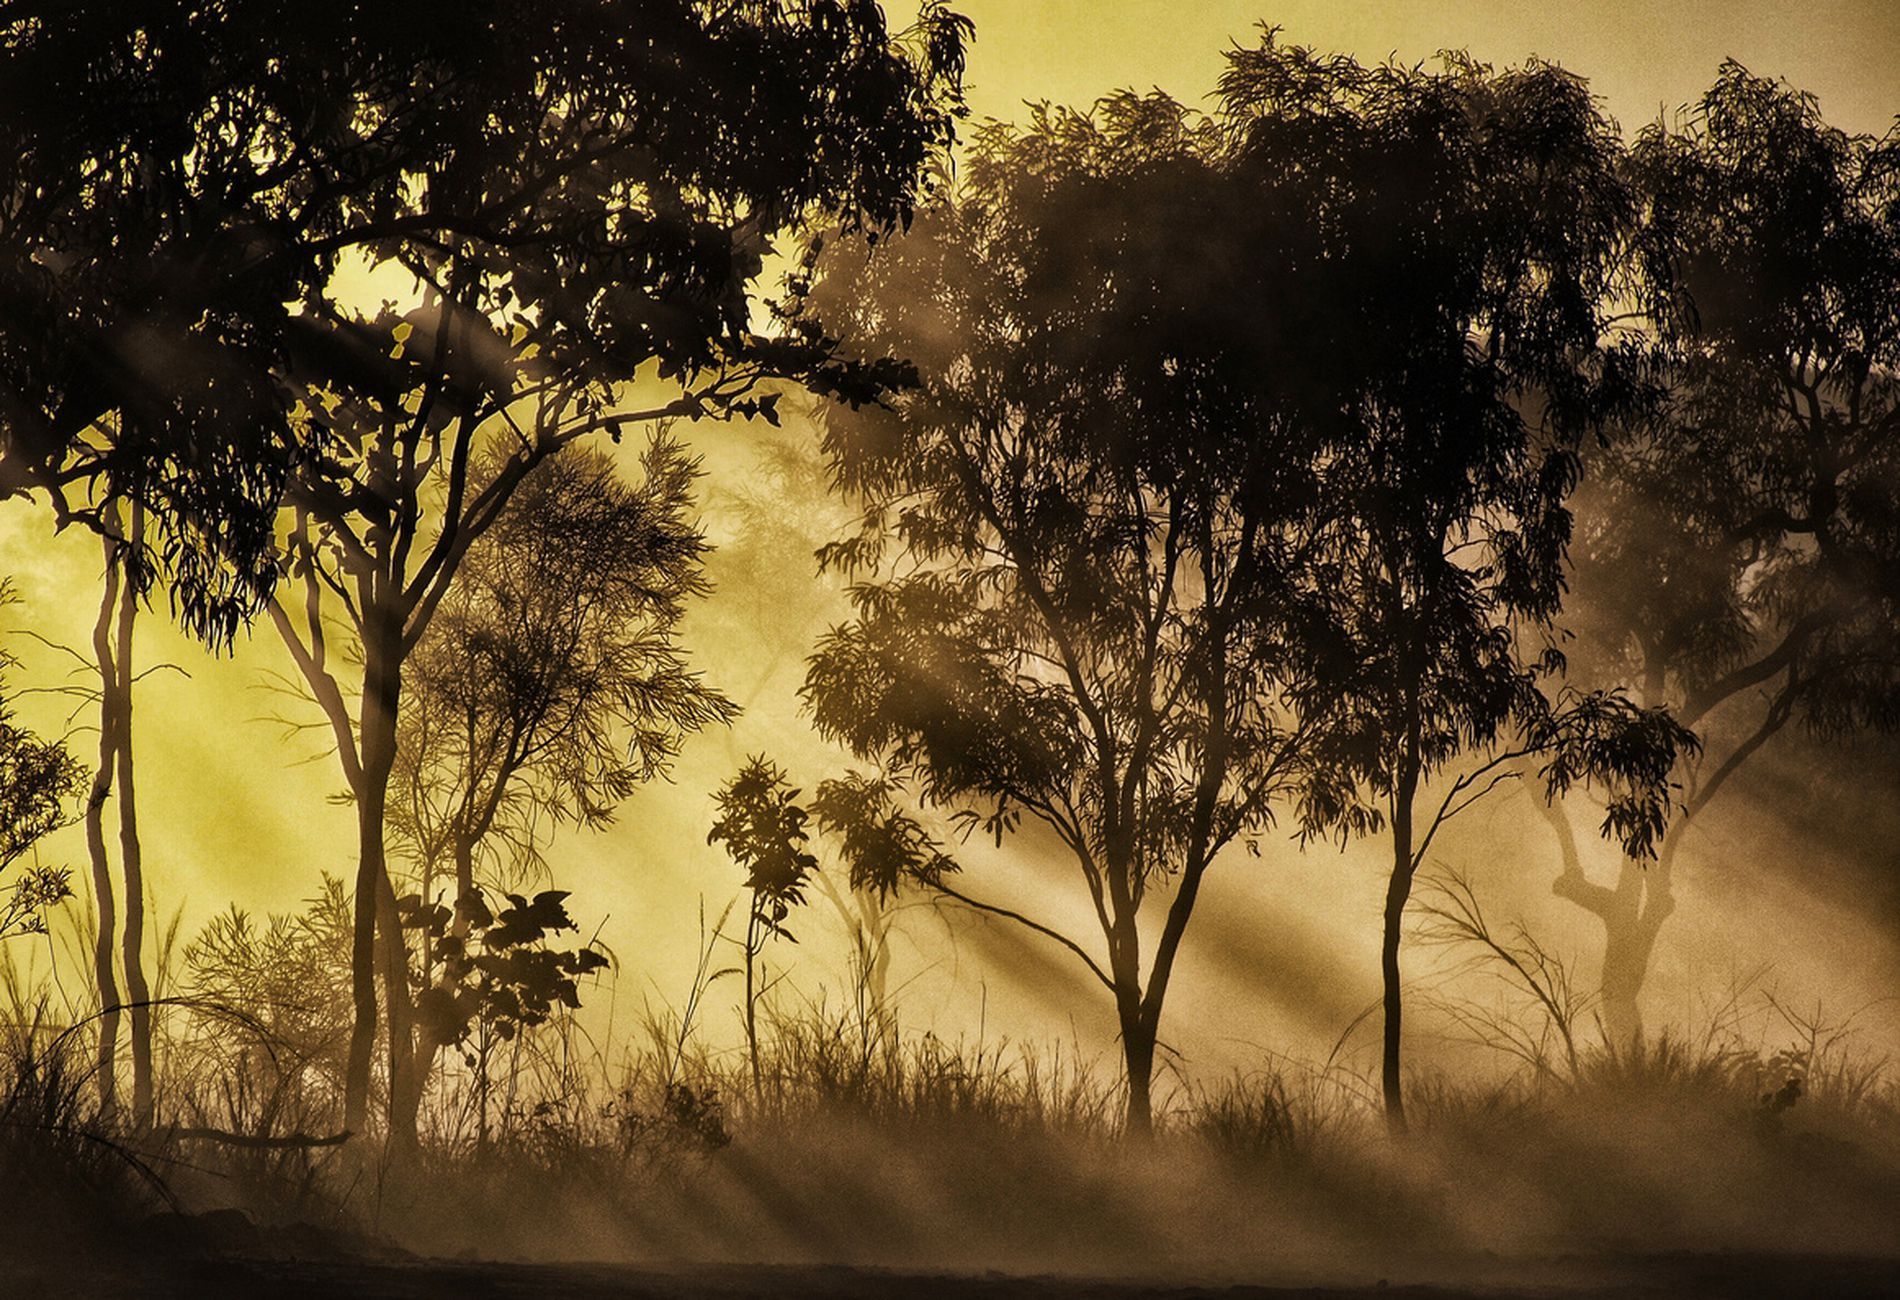
Golden Mist Forest
Silhouetted trees and tall grasses stand against a hazy, golden-yellow background. Beams of light slant dramatically through the mist low to the ground, highlighting the tree forms.
A mid-range shot taken at eye level captures the silhouetted trees against the bright, hazy background. The monochromatic yellow/brown palette and dramatic light rays create a powerful, mystical mood.
Labels: Landscape, Nature, Outdoors, Weather, Plant, Vegetation, Tree, Sunlight, Scenery, Fog, Land, Woodland, Field, Grassland, Sky, Flare, Light, Mist, Grove, Tree Trunk, Jungle, Sunrise, Rainforest, Savanna, Forest
Camera: OLYMPUS IMAGING CORP. E-P1
Aperture: F9
Exposure: 1/800 sec
ISO: 200
Focal length: 200.0 mm